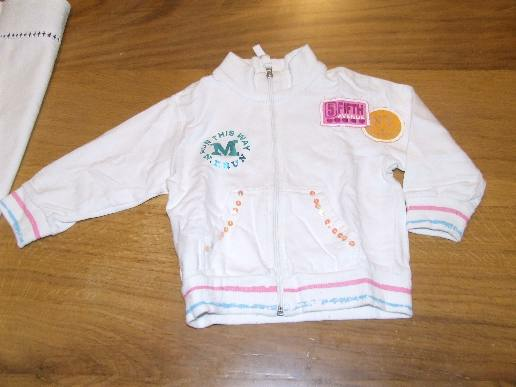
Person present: No